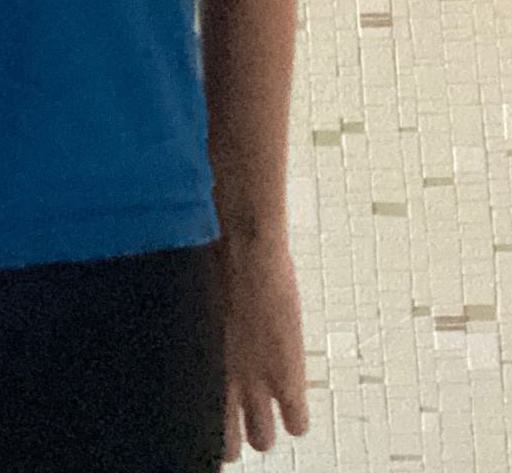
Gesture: no_gesture